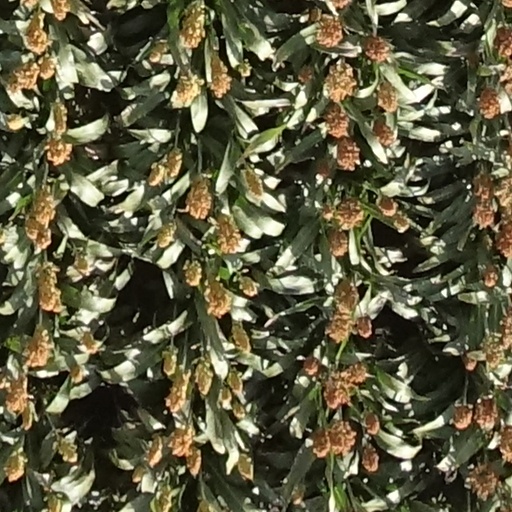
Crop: sorghum